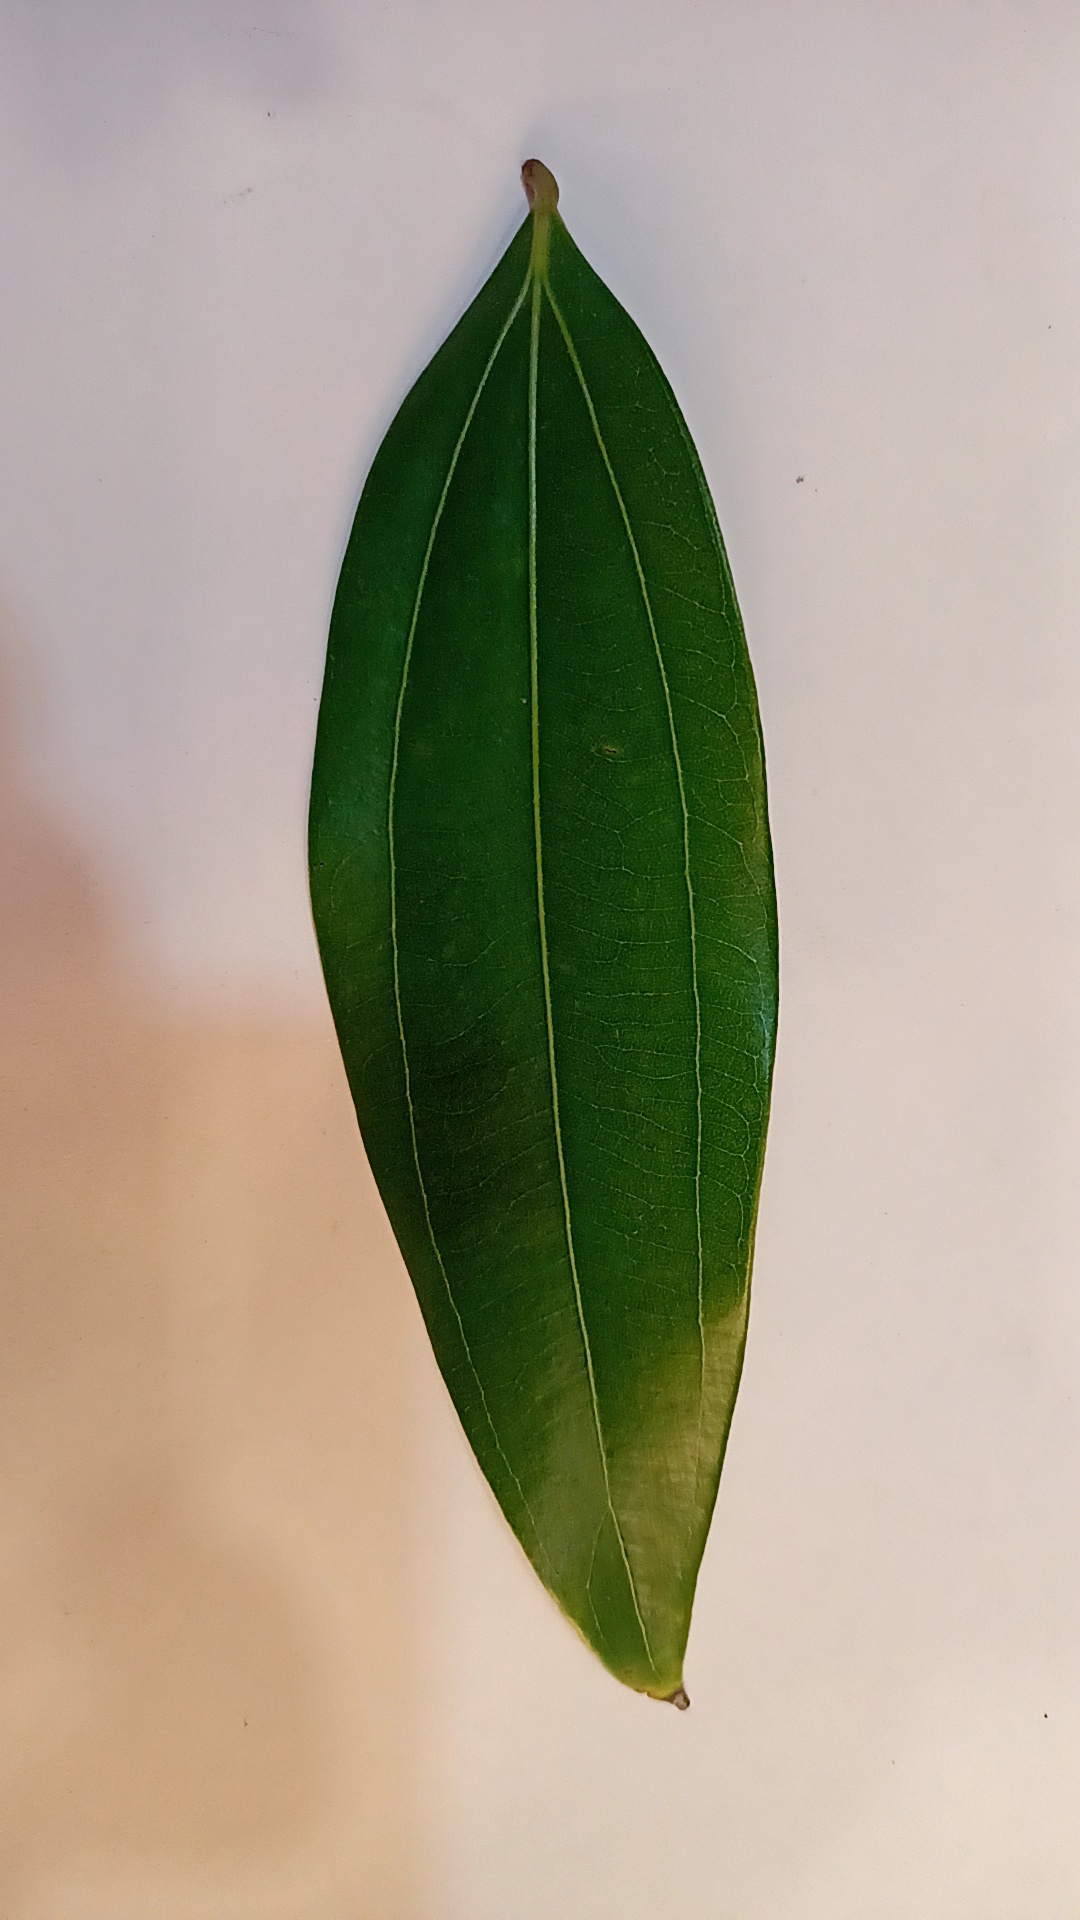
Label: Healthy